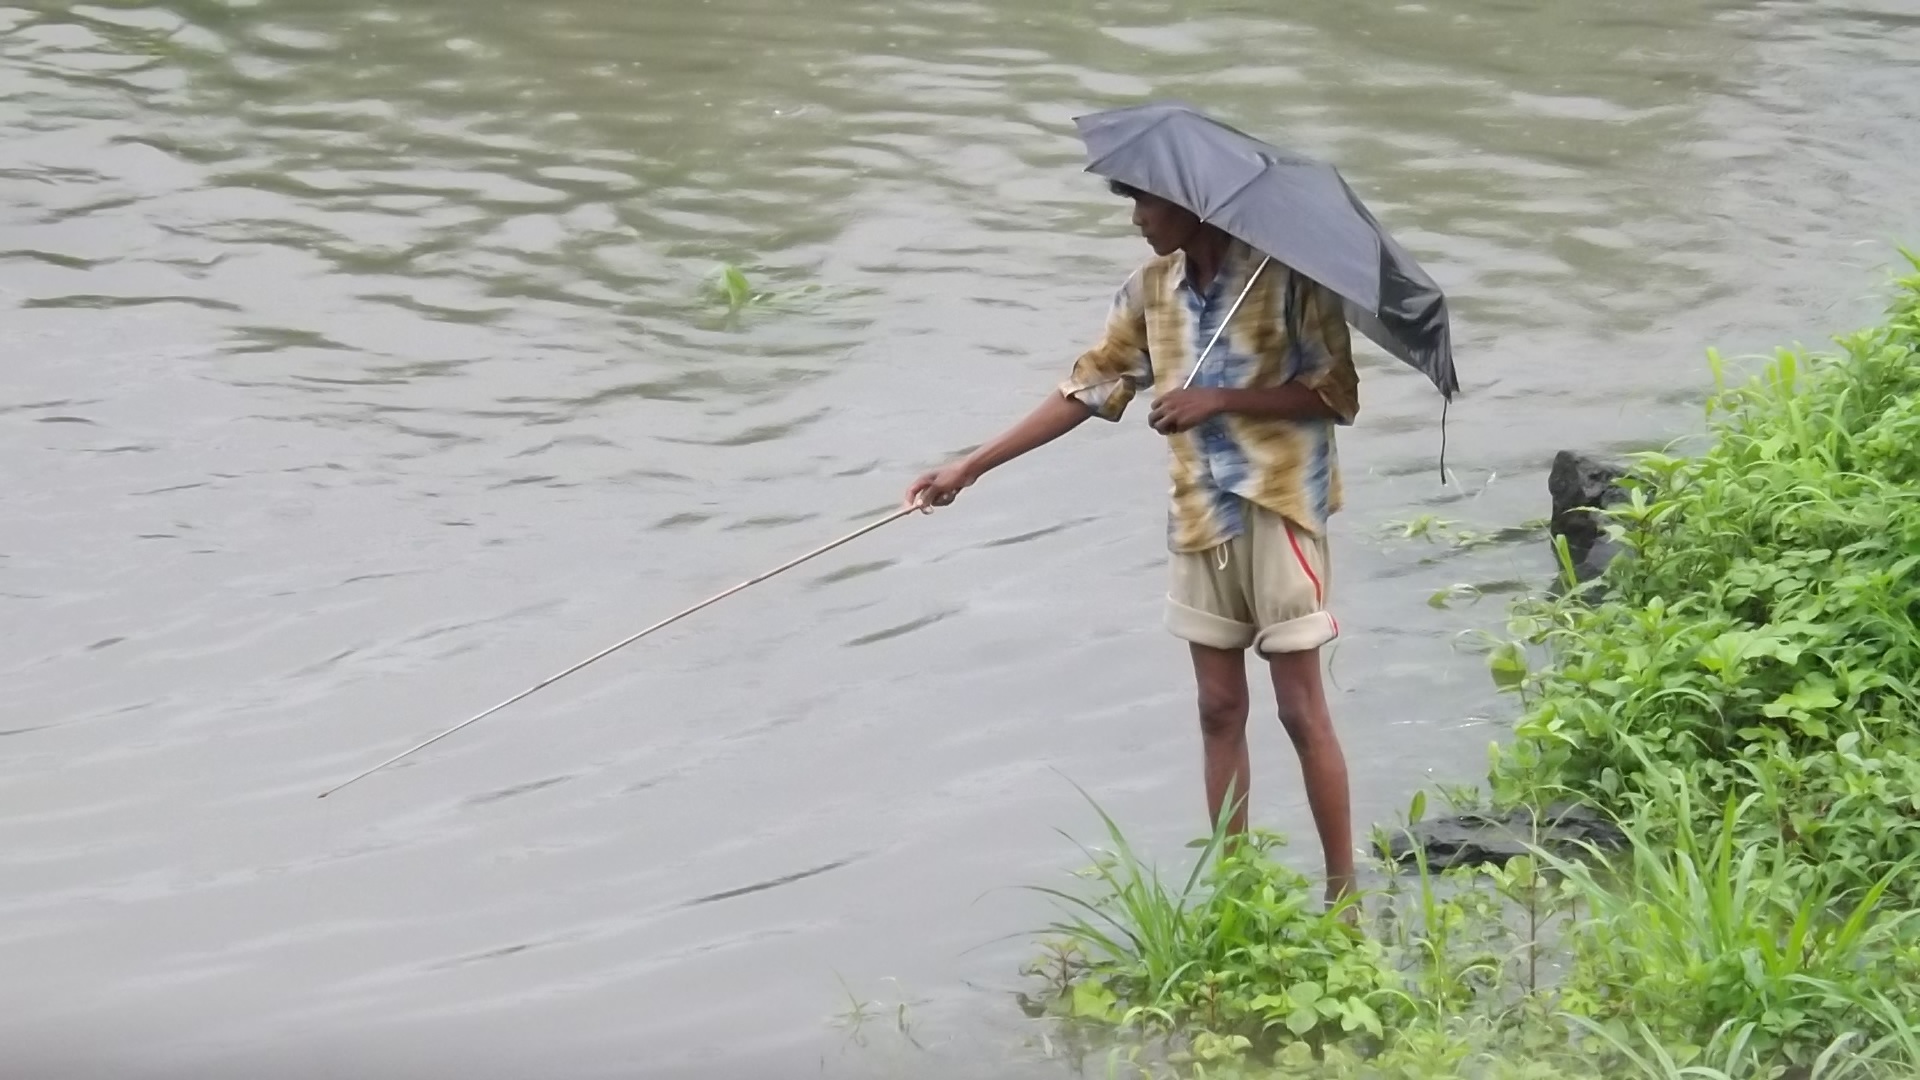
man, water, grass, plant, vacation, recreation, fishing, fisherman, fish, leisure, outdoors, bank, rod, hobby, grass family, recreational fishing, water resources